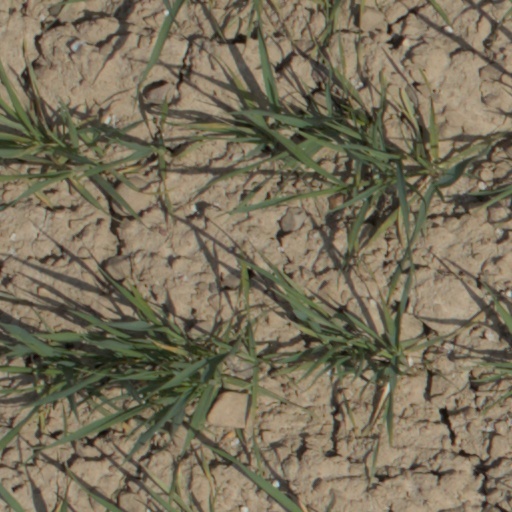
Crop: wheat